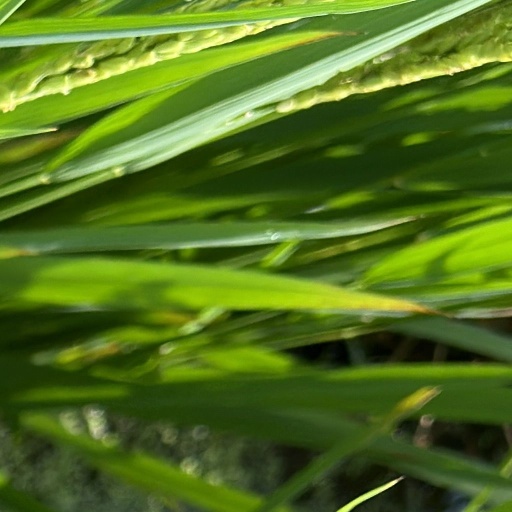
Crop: rice